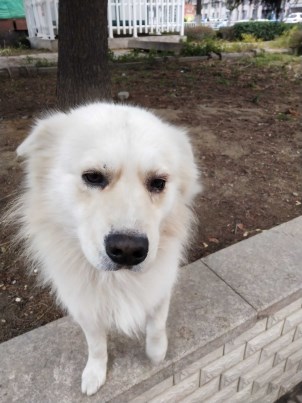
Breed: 2192-n000088-Samoyed